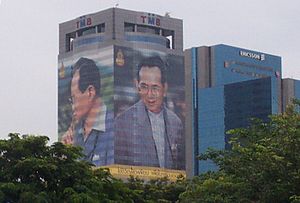
Bhumibol Adulyadej / Liv / Kongens ophøjede position
Kong Bhumibol Adulyadej, Rama IX af Thailand var den niende konge fra Thailands Chakri-dynasti. Han var søn af Mahidol Adulyadej, prins af Songkla og Srinagarindra, og han overtog tronen efter at hans bror kong Ananda Mahidols døde i 1946. Kong Bhumibol blev formelt kronet i 1950. Bhumibol Adulyadej regerede siden 9. juni 1946, og han var på tidspunktet for sin død, verdens længst siddende statsoverhoved og den længst regerende monark i Thailands historie med en regeringstid på 70 år og 126 dage.